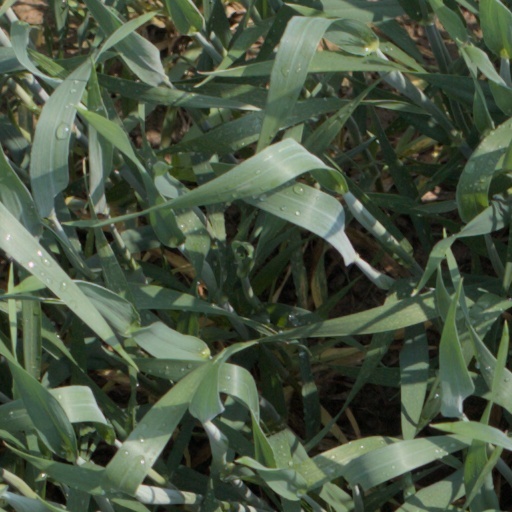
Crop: wheat